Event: Ecuador Earthquake
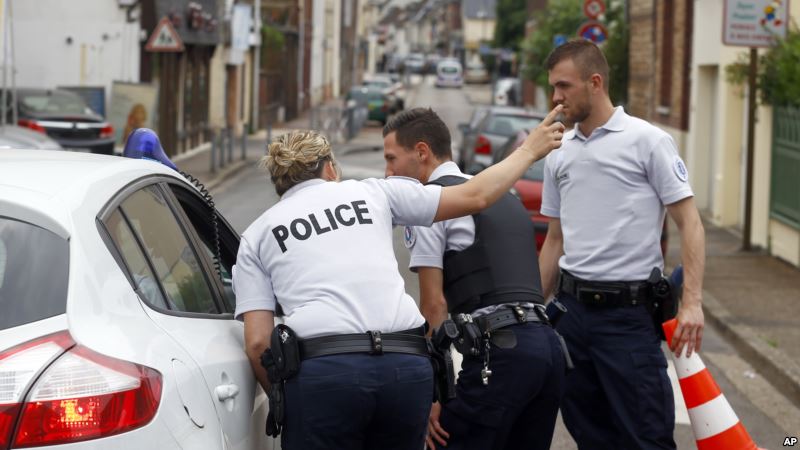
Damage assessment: damage